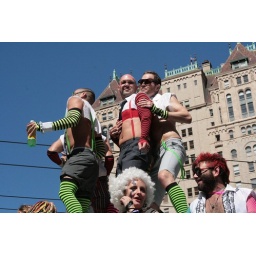
green and red stripe boys against the sky